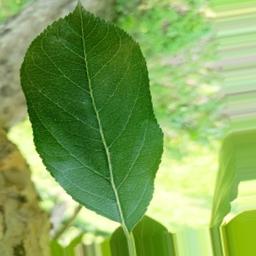
Label: Healthy